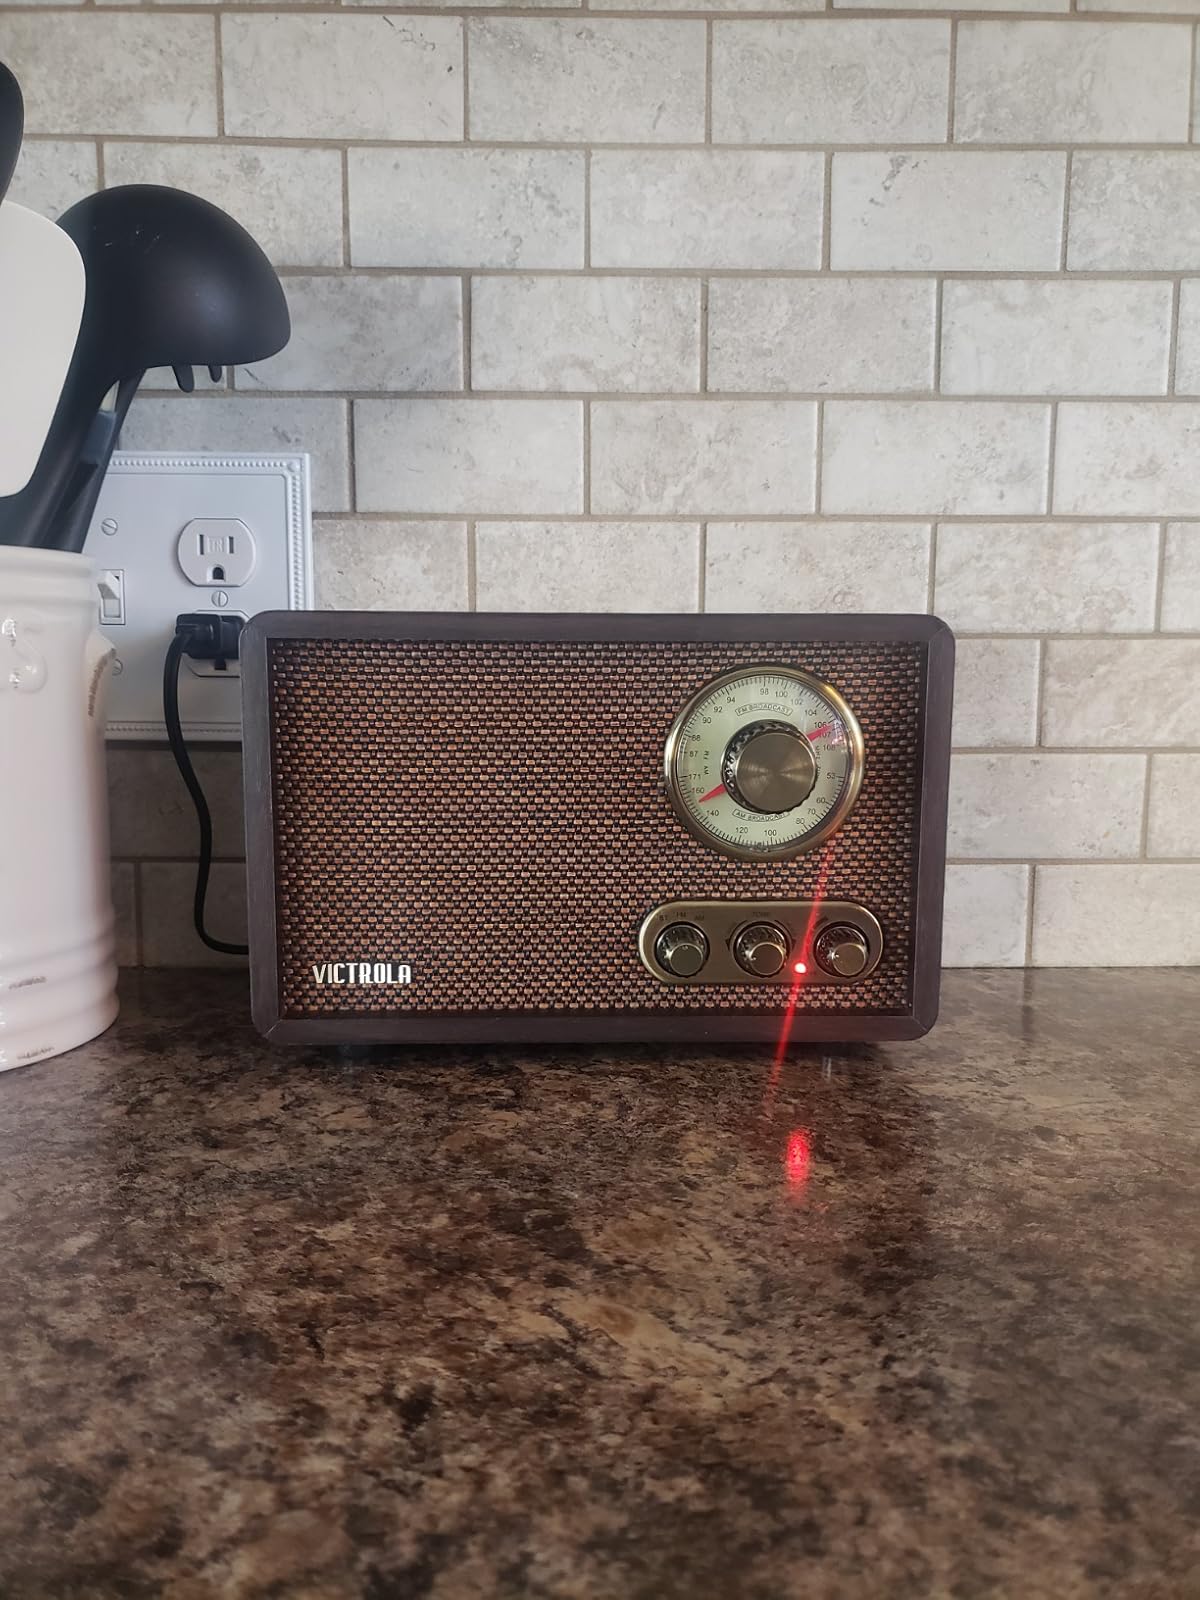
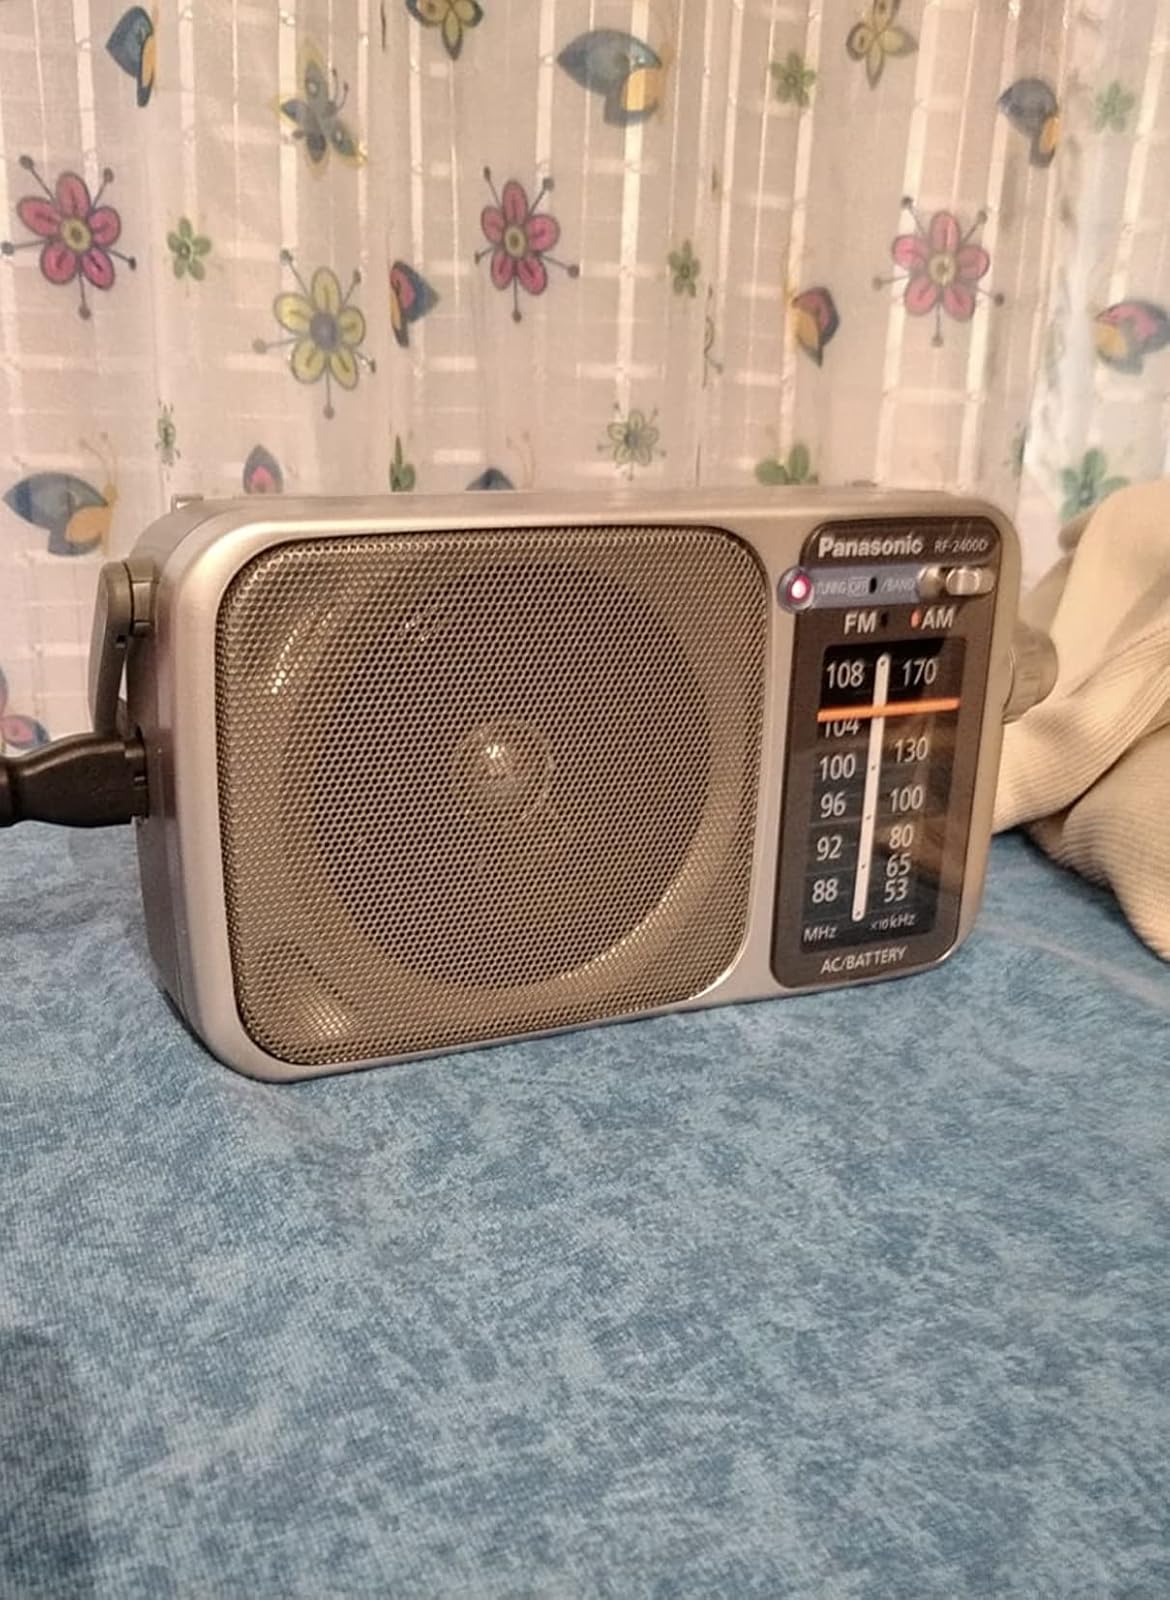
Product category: radio
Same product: no